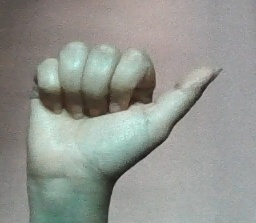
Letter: dhad